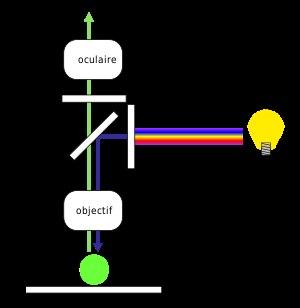
La microscopie en fluorescence est une technique utilisant un microscope optique en tirant profit du phénomène de fluorescence et de phosphorescence, au lieu de, ou en plus de l'observation classique par réflexion ou absorption de la lumière visible naturelle ou artificielle.